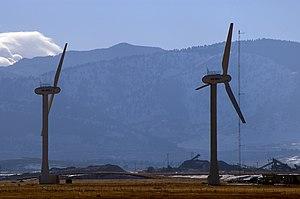
La gestion énergétique des centres de calcul est la mise en œuvre de moyens permettant d'optimiser les besoins importants en énergie que ces centres nécessitent. Elle fait partie du concept d'informatique durable et permet de répondre à un certain nombre de problématiques.
Le National Renewable Energy Laboratory, situé à Golden, Colorado aux États-Unis est le principal laboratoire national du département de l'Énergie des États-Unis. Il est consacré à la recherche et au développement sur les énergies renouvelables et l'efficacité énergétique.